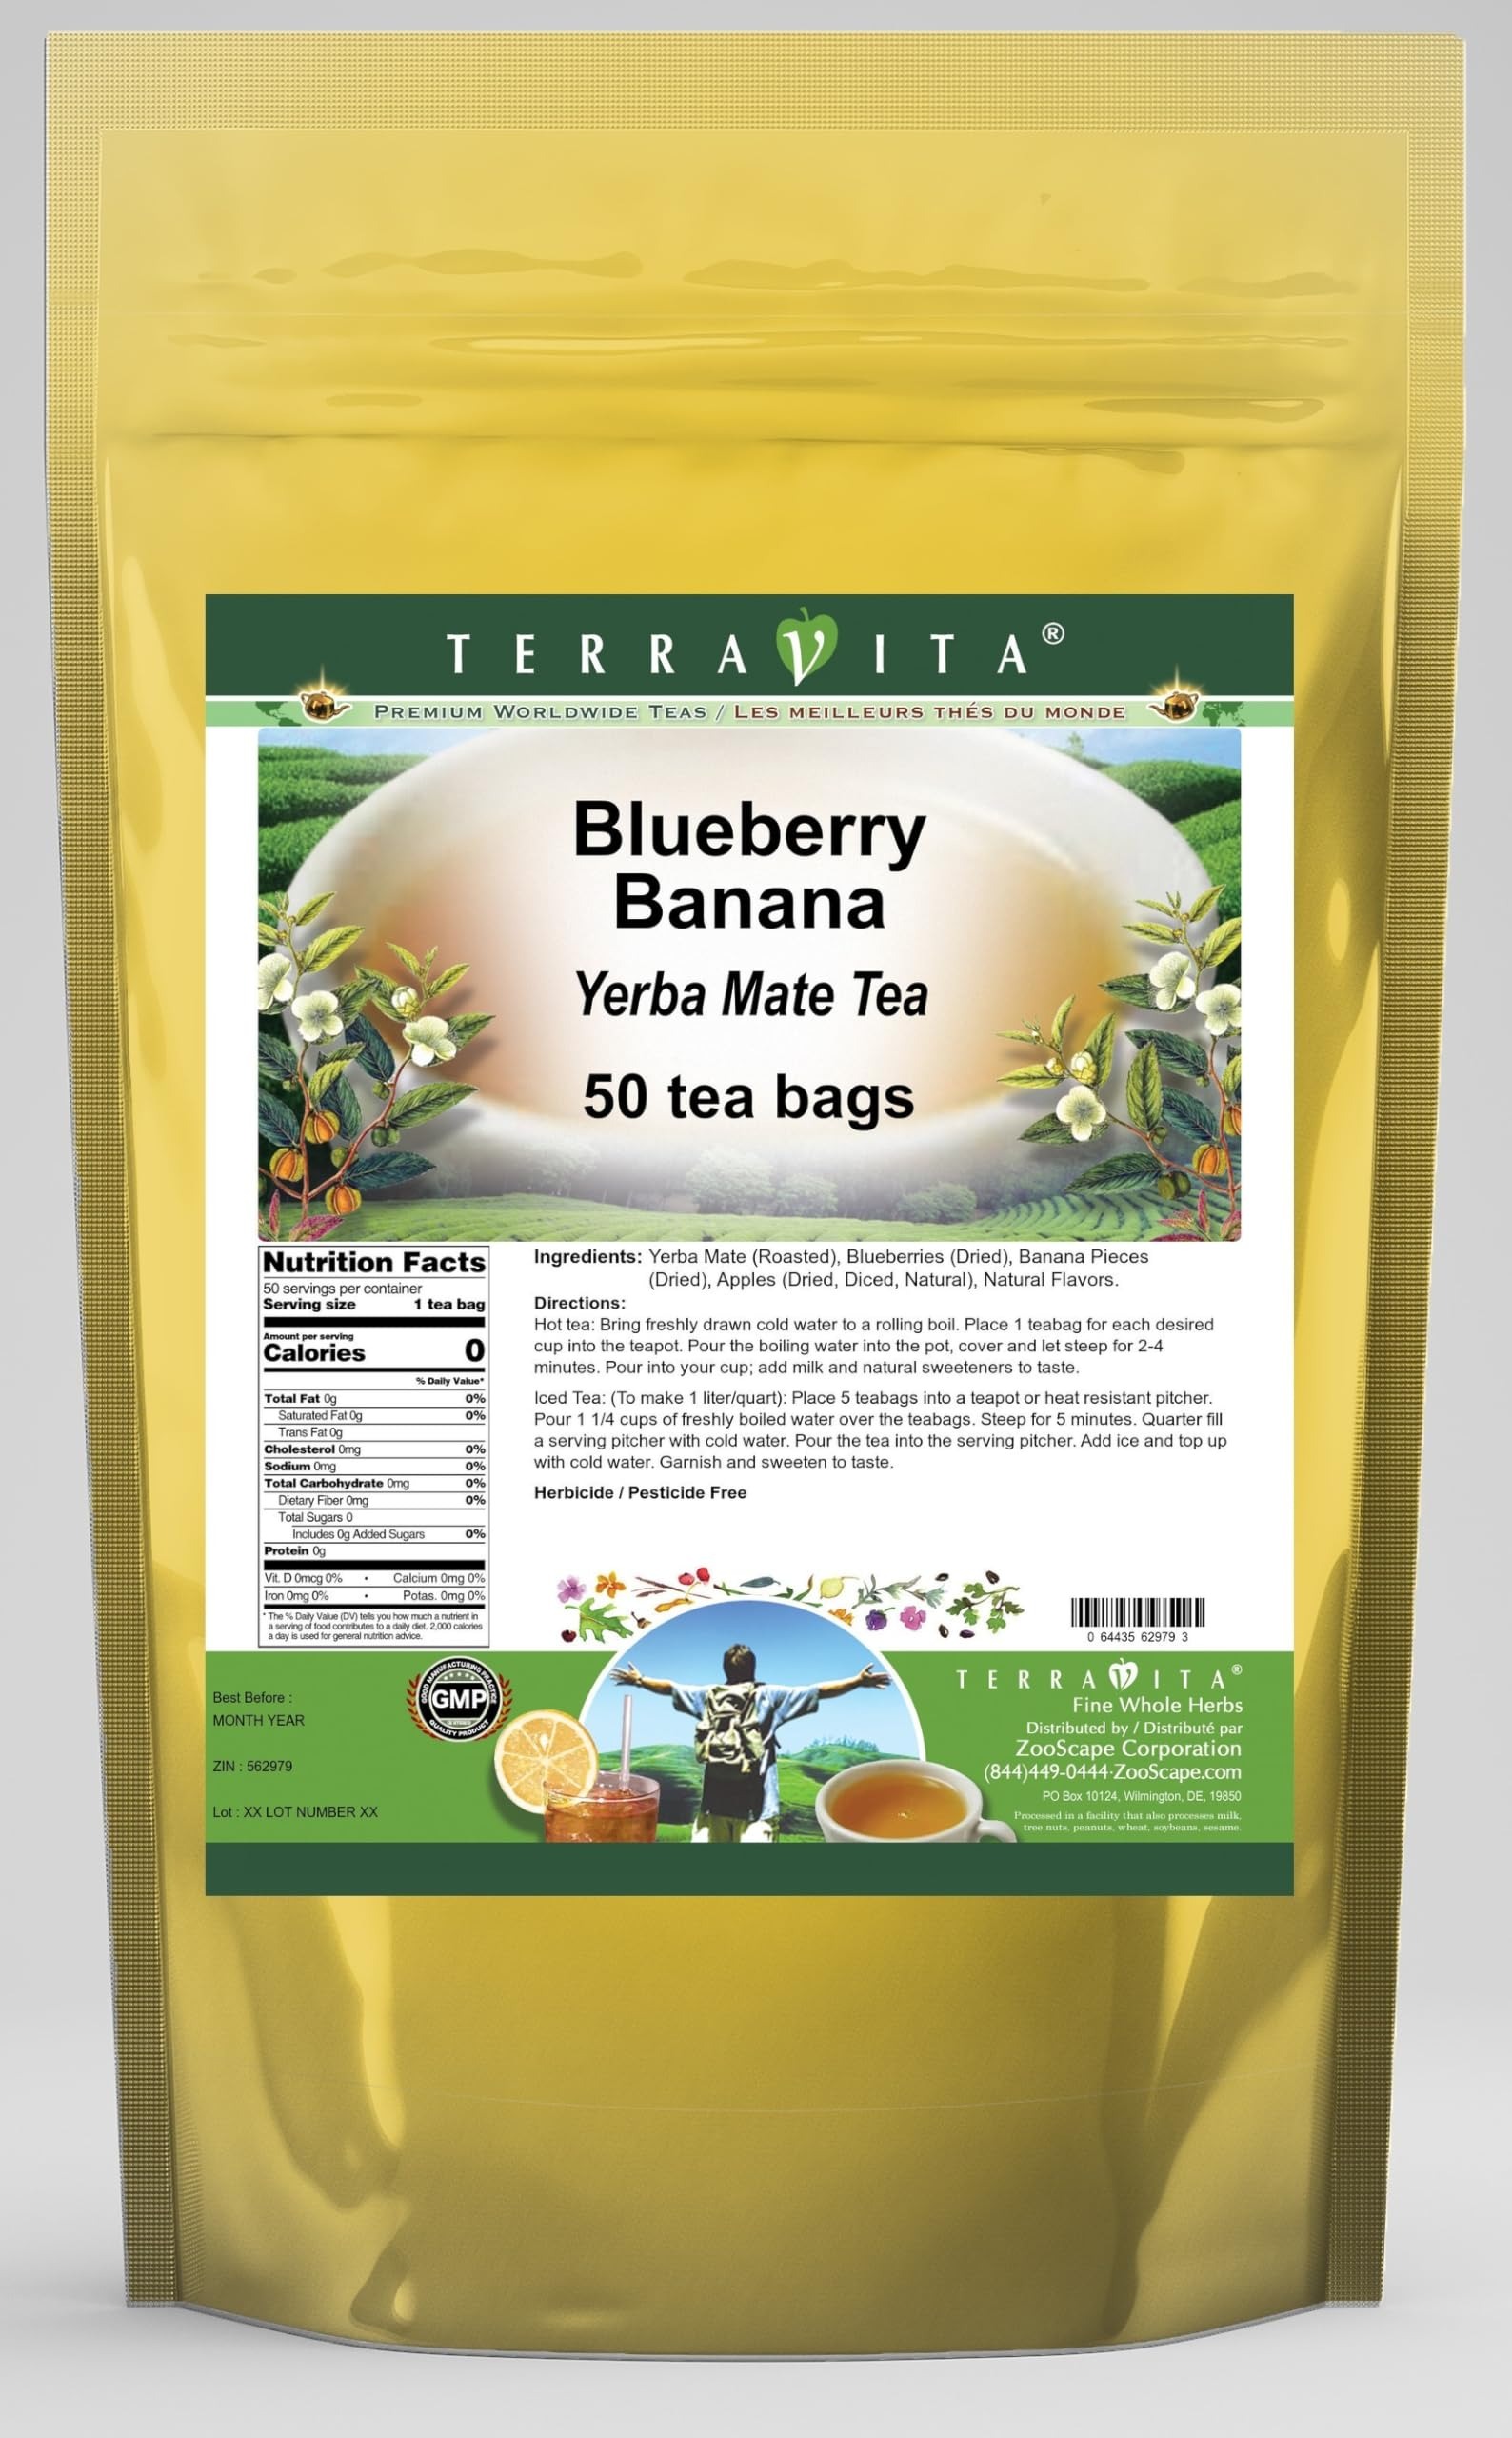
Item Name: Blueberry Banana Yerba Mate Tea (50 tea bags, ZIN: 562979) - 2 Pack
Bullet Point 1: Our Blueberry Banana Yerba Mate tea is a scrumptuous all-natural flavored Yerba Mate coffee substitute with Blueberries, Banana Pieces and Apples (Dried, Diced, Natural) that will refresh you with its terrific taste! You will enjoy the earthy and acidity-free Blueberry Banana aroma and flavor again and again! - Ingredients: Yerba Mate, Blueberries, Banana Pieces, Apples (Dried, Diced, Natural) and Natural Blueberry Banana Flavor.
Bullet Point 2: No fillers.
Bullet Point 3: Manufacturer: TerraVita
Bullet Point 4: Size: 50 tea bags
Bullet Point 5: Yerba Mate Tea Bags - Packed in a convenient upright pouch!
Product Description: Our Blueberry Banana Yerba Mate tea is a scrumptuous all-natural flavored Yerba Mate coffee substitute with Blueberries, Banana Pieces and Apples (Dried, Diced, Natural) that will refresh you with its terrific taste! You will enjoy the earthy and acidity-free Blueberry Banana aroma and flavor again and again! - Ingredients: Yerba Mate, Blueberries, Banana Pieces, Apples (Dried, Diced, Natural) and Natural Blueberry Banana Flavor. - Hot tea brewing method: Bring freshly drawn cold water to a rolling boil. Place 1 teabag for each desired cup into the teapot. Pour the boiling water into the pot, cover and let steep for 2-4 minutes. Pour into your cup; add milk and natural sweeteners to taste. - Iced tea brewing method: (To make 1 liter/quart): Place 5 teabags into a teapot or heat resistant pitcher. Pour 1 1/4 cups of freshly boiled water over the teabags. Steep for 5 minutes. Quarter fill a serving pitcher with cold water. Pour the tea into the serving pitcher. Add ice and top up with cold water. Garnish and sweeten to taste. - TerraVita is an exclusive line of premium-quality, natural source products that use only the finest, purest and most potent ingredients found around the world. TerraVita is hallmarked by the highest possible standards of purity, potency, stability and freshness. All of our products are prepared with the highest elements of quality control, from raw materials through the entire manufacturing process, up to and including the moment that the bottles or bags are sealed for freshness and shipped out to you. Our highest possible standards are certified by independent laboratories and backed by our personal guarantee. - TerraVita exists to meet and ensure your family's health and wellness without the harmful effects of chemicals and health products. We st
Value: 100.0
Unit: Count

Price: 64.31